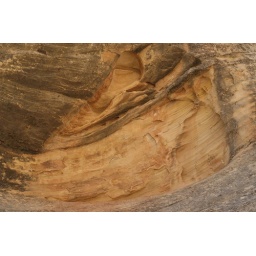
Eroded rock wall in Capitol Gorge at Capitol Reef Park UT 9-2-05